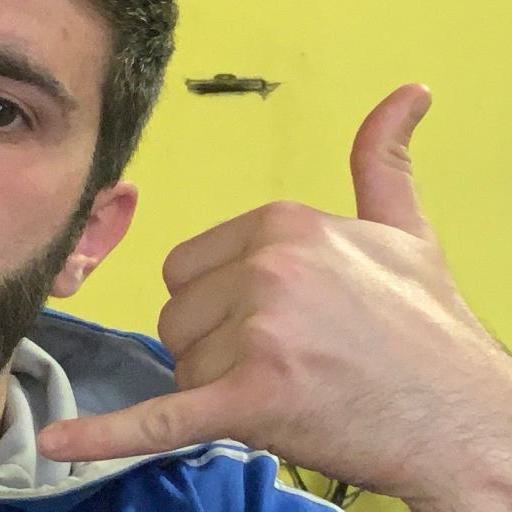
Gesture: call